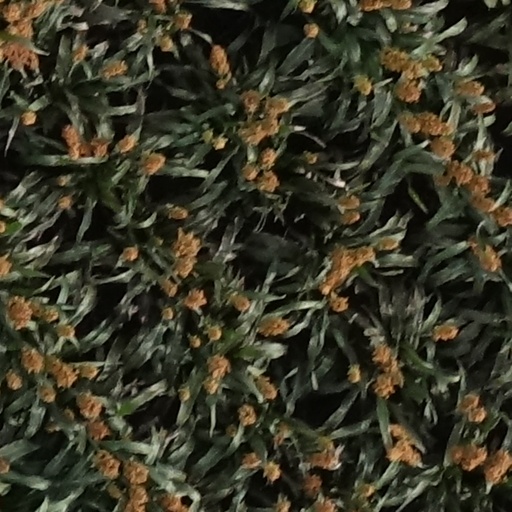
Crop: sorghum